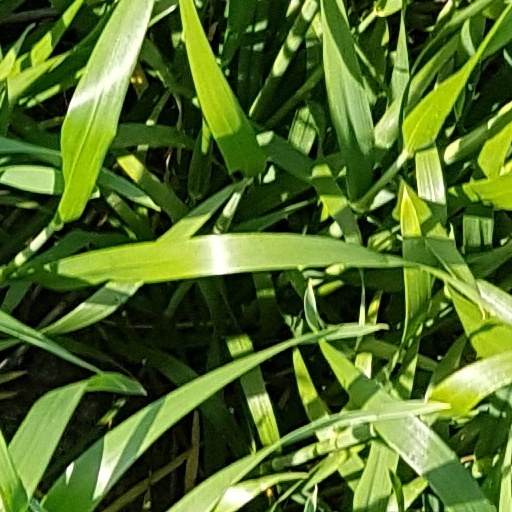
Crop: wheat